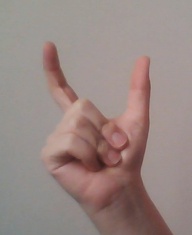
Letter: nun